Behavior tree

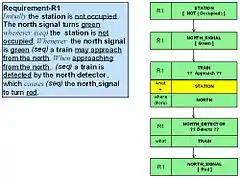
Example requirement translation

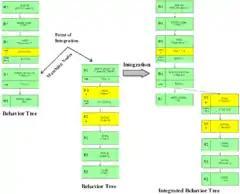
Requirements behavior tree integration

Requirements translation is the vehicle used to cross the informal-barrier. Consider the process of translation for requirement R1 below. The first tasks are to identify the components (bold), identify the behaviors (underlined), and identify indicators of the order ("italics") in which behaviors take place. The corresponding behavior tree can then be constructed.